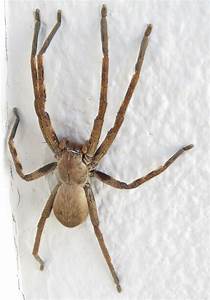
Label: spider